Lamport and Holt

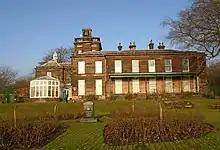
Sudley House in Liverpool, the former home of George Holt, junior

A mid-19th-century painting of the three-masted sailing ship "Emma", which Lamport and Holt owned from 1847 to 1852, shows her flying a house flag from her foremast of three horizontal bars. The top and bottom bars are scarlet, and the middle bar is white defaced with the initials "L&H" in black. This remained Lamport and Holt's house flag throughout its 146 years of trading. The painting is now in George Holt junior's former home in Liverpool, Sudley House, which is now a museum and art gallery.